Imari Station

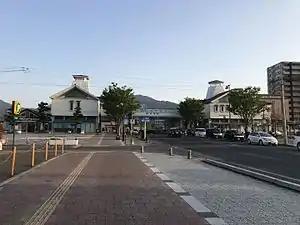
Imari Station in 2017. The JR station is to the left, the Matsuura station to the right.

is a train station located in Imari City, Saga Prefecture, Japan. It is a transfer station between the JR Kyushu Chikuhi Line and the third-sector Matsuura Railway Nishi-Kyushu Line.